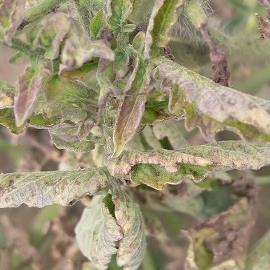
Crop: Tomato
Condition: mite-d